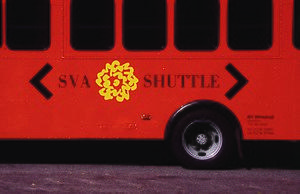
George Tscherny est un graphiste et professeur américain d'origine hongroise. Tscherny a reçu les plus hautes distinctions parmi les graphistes. Il a reçu la médaille AIGA en 1988, il a été célébré lors de la Masters Series annuelle en 1992 à la School of Visual Arts, et intronisé au Art Directors Club Hall of Fame en 1997. Il a travaillé dans un certain nombre de domaines allant du service des postes américain aux programmes d'identité pour les grandes sociétés et institutions.